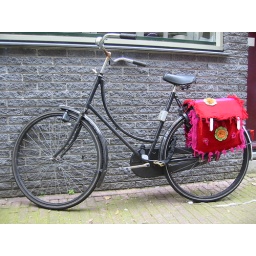
this person probably never has trouble finding their bike in the racks.